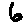
Label: 6